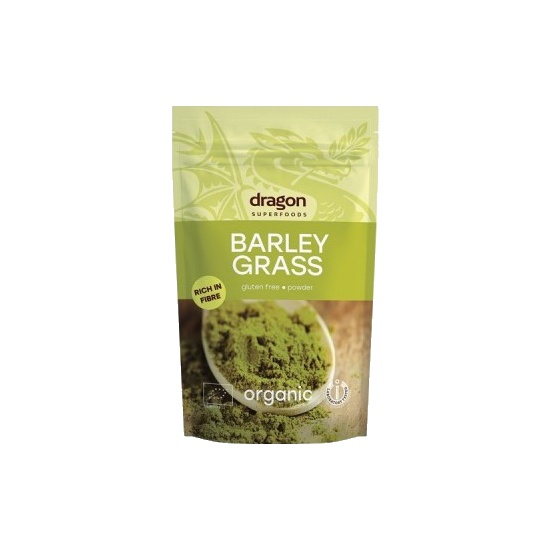
SO Barley Grass Powder 150g
Barley grass is the leaf of the barley plant which is an annual plant. Barley has served as a staple food in most cultures and it is capable of growing in a wide range of climatic conditions. Barley grass has best nutritional value if harvested at a young age, when the leaves are 12-14 inches high. Barley grass powder is produced from this young leaves which are dried and powdered to retain most of their nutrients. Ingredients: 100% organic barley grass
Brand: Smart Organics
Category: Food, Beverages & Tobacco > Food Items > Fruits & Vegetables > Fresh & Frozen Vegetables > Corn